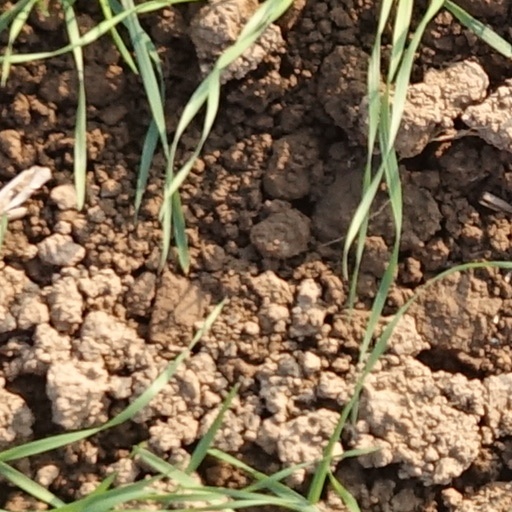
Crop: wheat